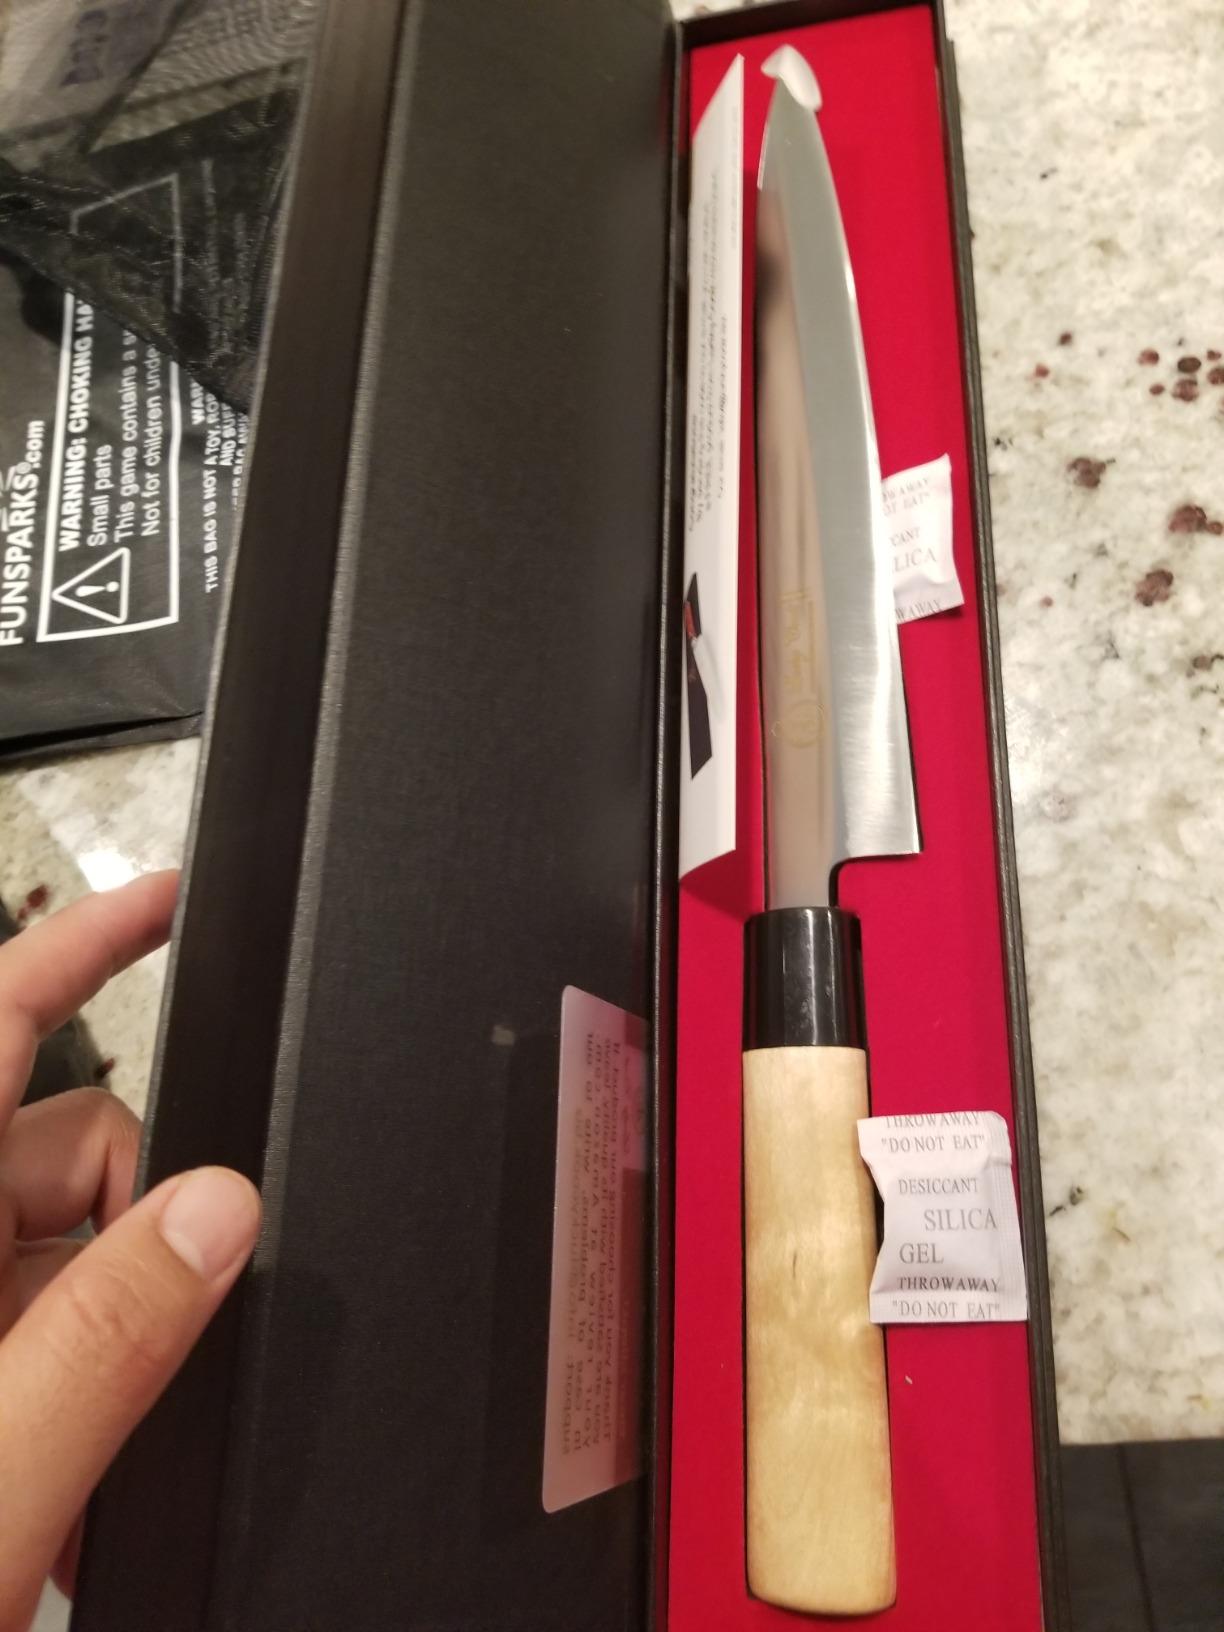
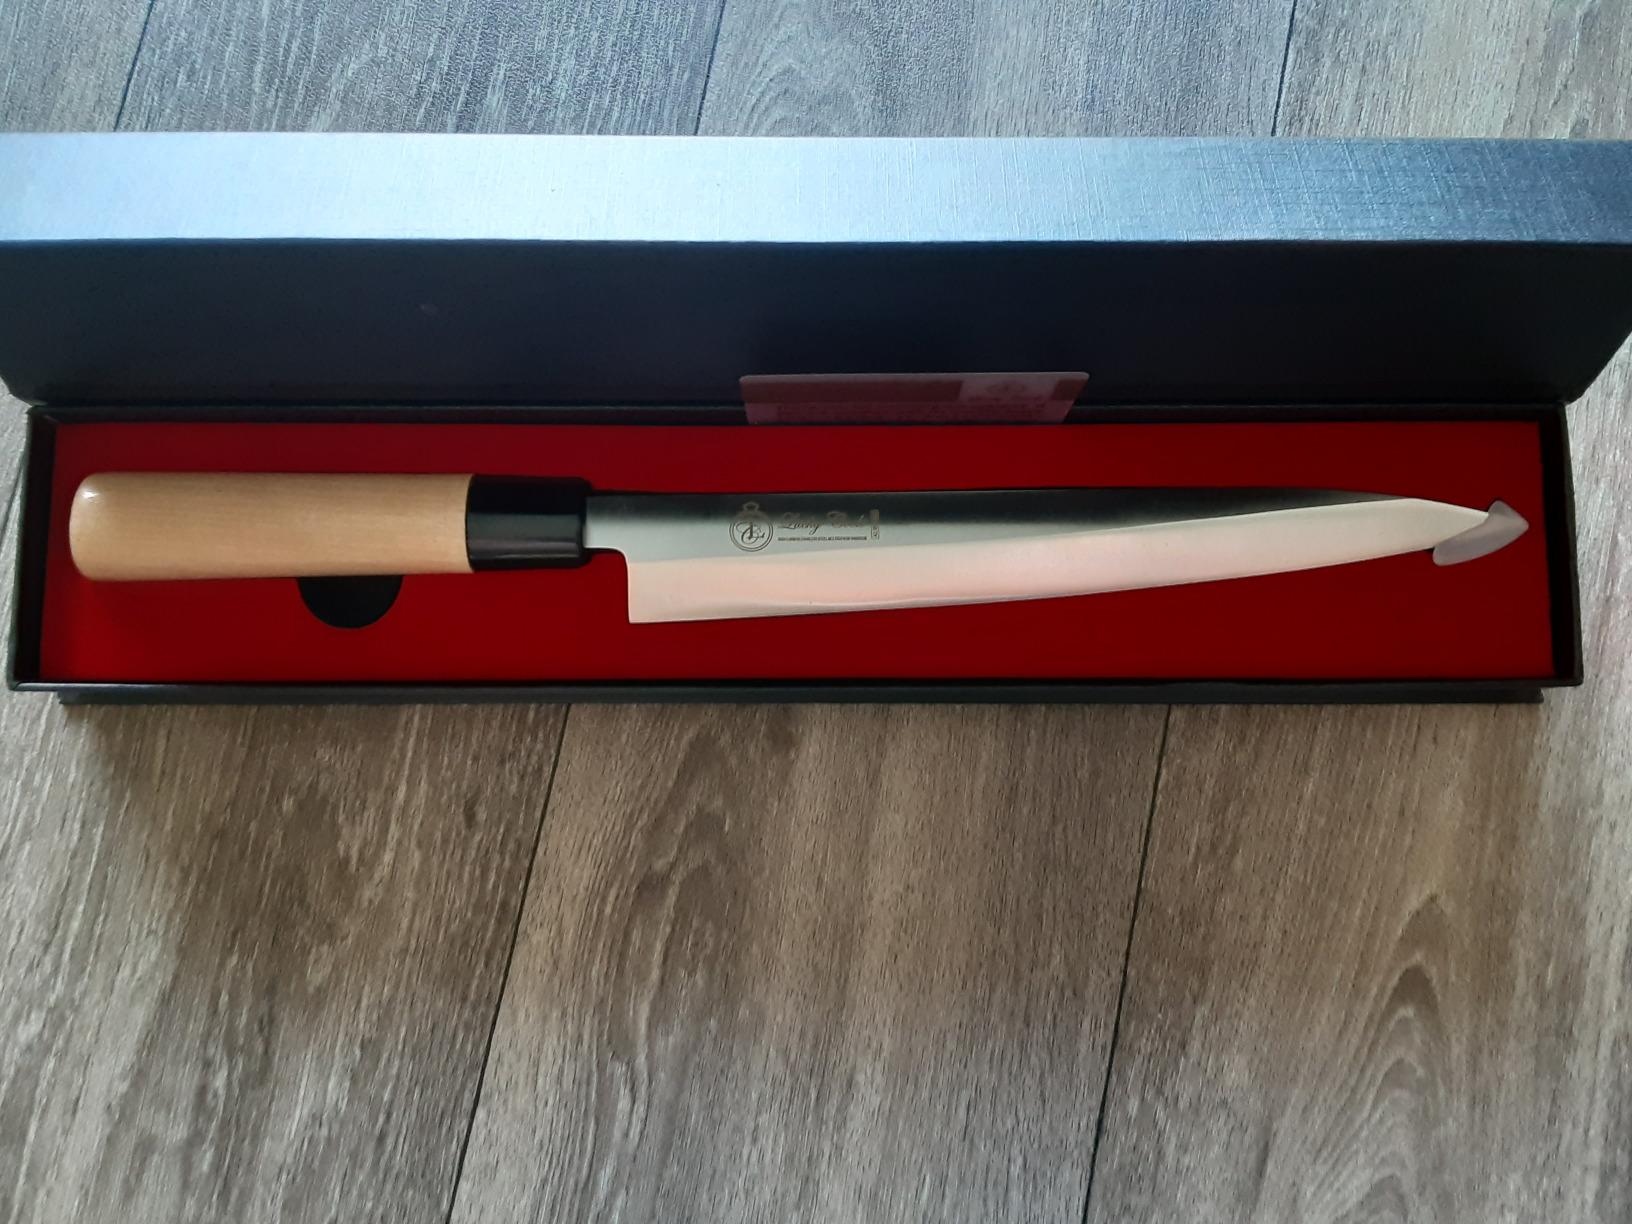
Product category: items_knife
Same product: yes